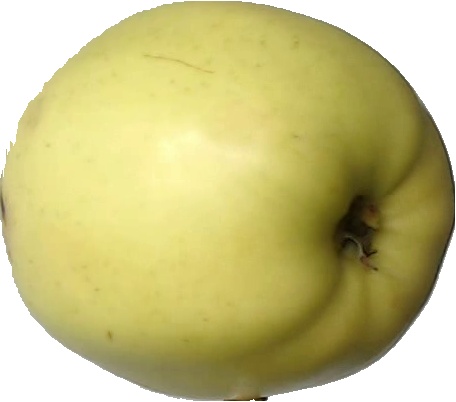
Label: apple_golden_2